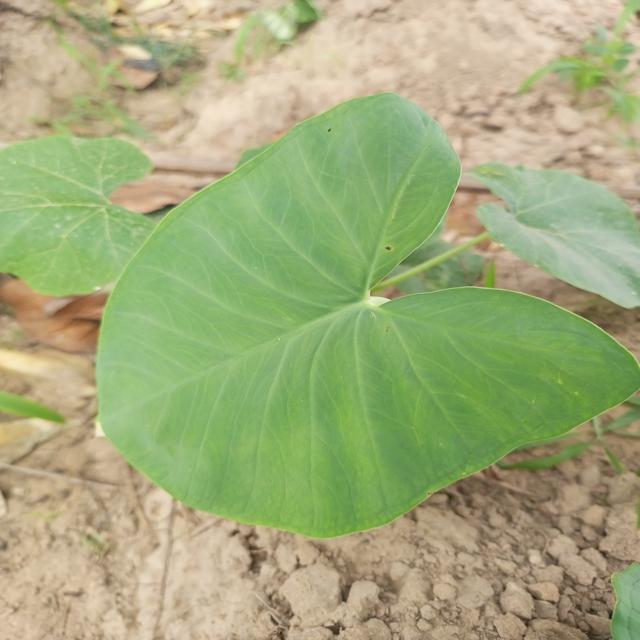
Label: Healthy